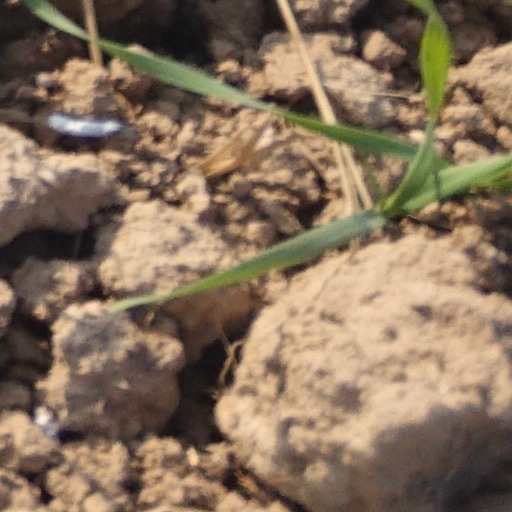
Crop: wheat